Microsystems International

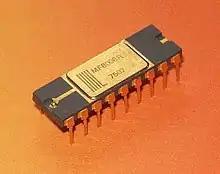
MIL MF8008R 8-bit microprocessor, second source of the Intel 8008.

Microsystems International Limited (MIL) was a telecommunications microelectronics company based in Ottawa, Ontario, Canada, founded in 1969. MIL was an early attempt to create a merchant semiconductor house by Nortel Networks (then Northern Electric).